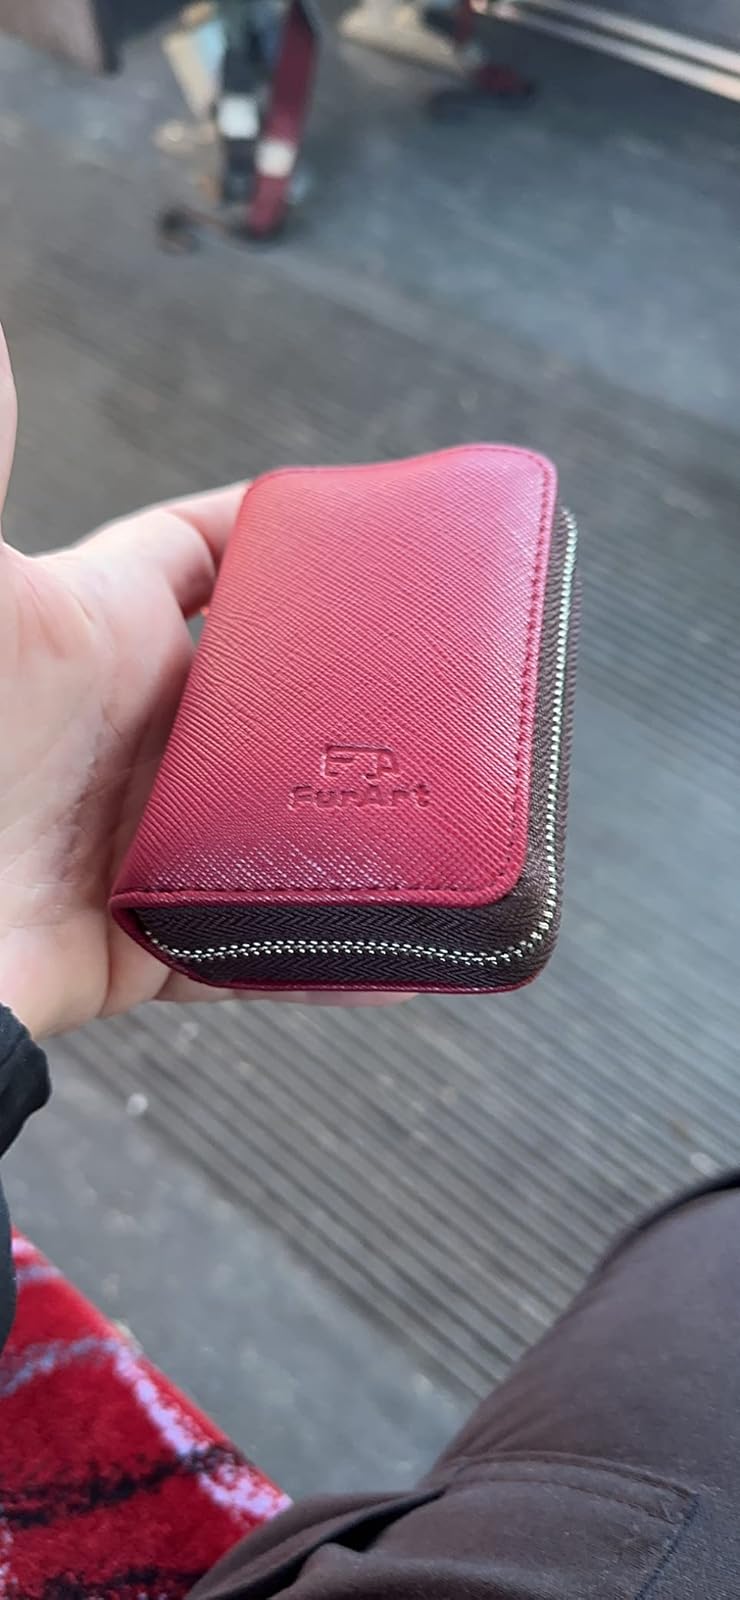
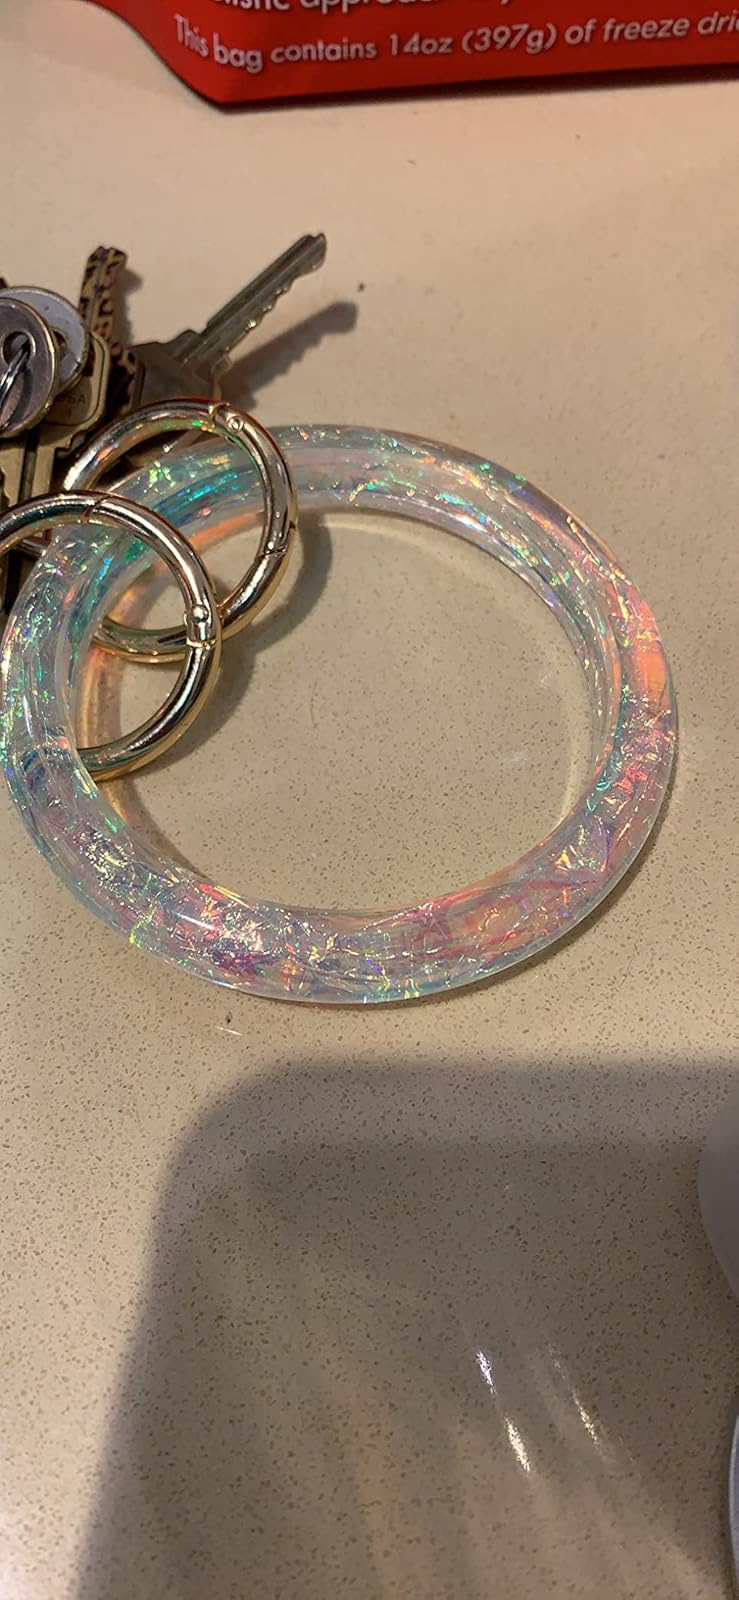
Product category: accessories_keychain
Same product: no